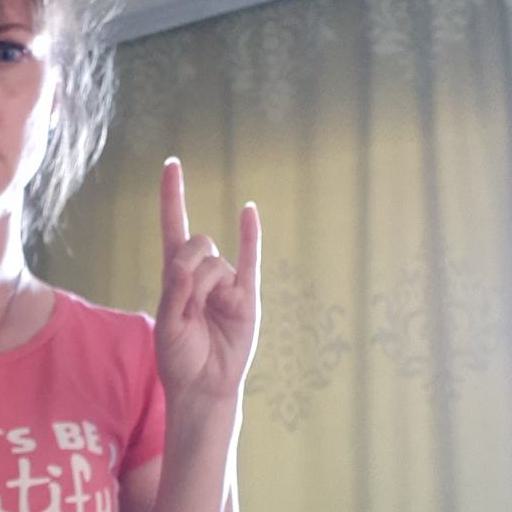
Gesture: rock